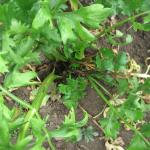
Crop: unknown
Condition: celery_anthracnose